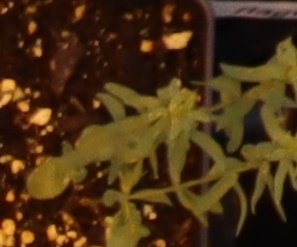
Label: Flax